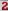
Number: 2